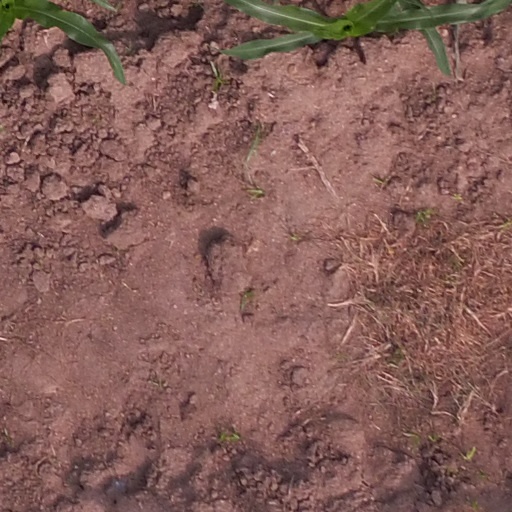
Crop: maize; corn